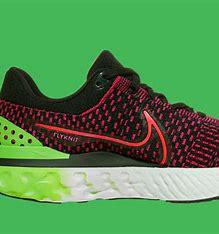
Brand: Nike
Model: React Infinity Run Flyknit